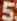
Number: 5